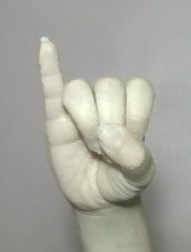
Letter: meem